Bouvigne Castle

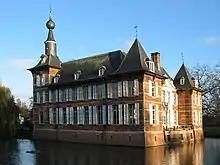
Schoten Castle

Castle Bouvigne bears a resemblance to the larger castle of Schoten in the Belgian municipality of Schoten. The Lordship of Breda was once (from 1167 to 1268) under the authority of the Lords of Schoten (the flags of Schoten and Breda are identical). Yet nothing is known of a relationship between the two castles. At the time of the Lords of Schoten, the estate De Boeverie (later Bouvigne) may already have been a medieval property. In the fifteenth and sixteenth centuries a walled mansion was established there, which was owned by the Van Brecht family. After the construction of the current castle started in 1548, the final renovation began in 1611, giving the house its current form.